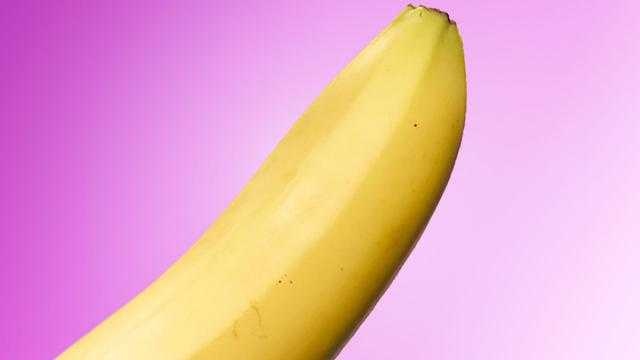
Label: Banana